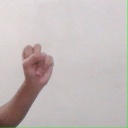
अक्षर: स